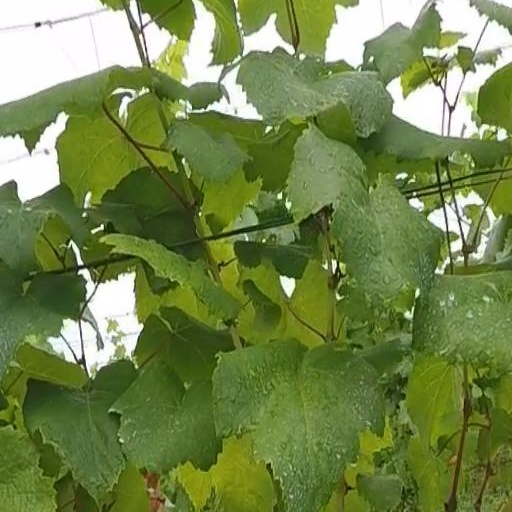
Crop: grape